Russo-Circassian War

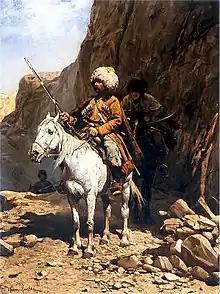
Circassian patrol

The construction of the Azov-Mozdok Line beginning in 1777 severely disrupted Kabardian migration routes essential for livestock grazing and led to economic collapse among the Kabardians, Ossetians, Balkars, and Abazins. The Kabardians launched attacks even during the early phases of the constructions. Following a national congress held in March 1779, the Kabardians decided on full-scale war an, electing Prince Misost Bematiqo as commander-in-chief of the Circassian coalition, which included the Chemguy, Besleney, and other allied forces. The Kabardians established their camp in the Qeytuqo Tuasha region and began systematic assaults on Russian positions, cutting communication lines between the fortresses and launching attacks. This conflict was named as the Seven Months' War and was the largest conflict of the Russo-Circassian War up to that time.